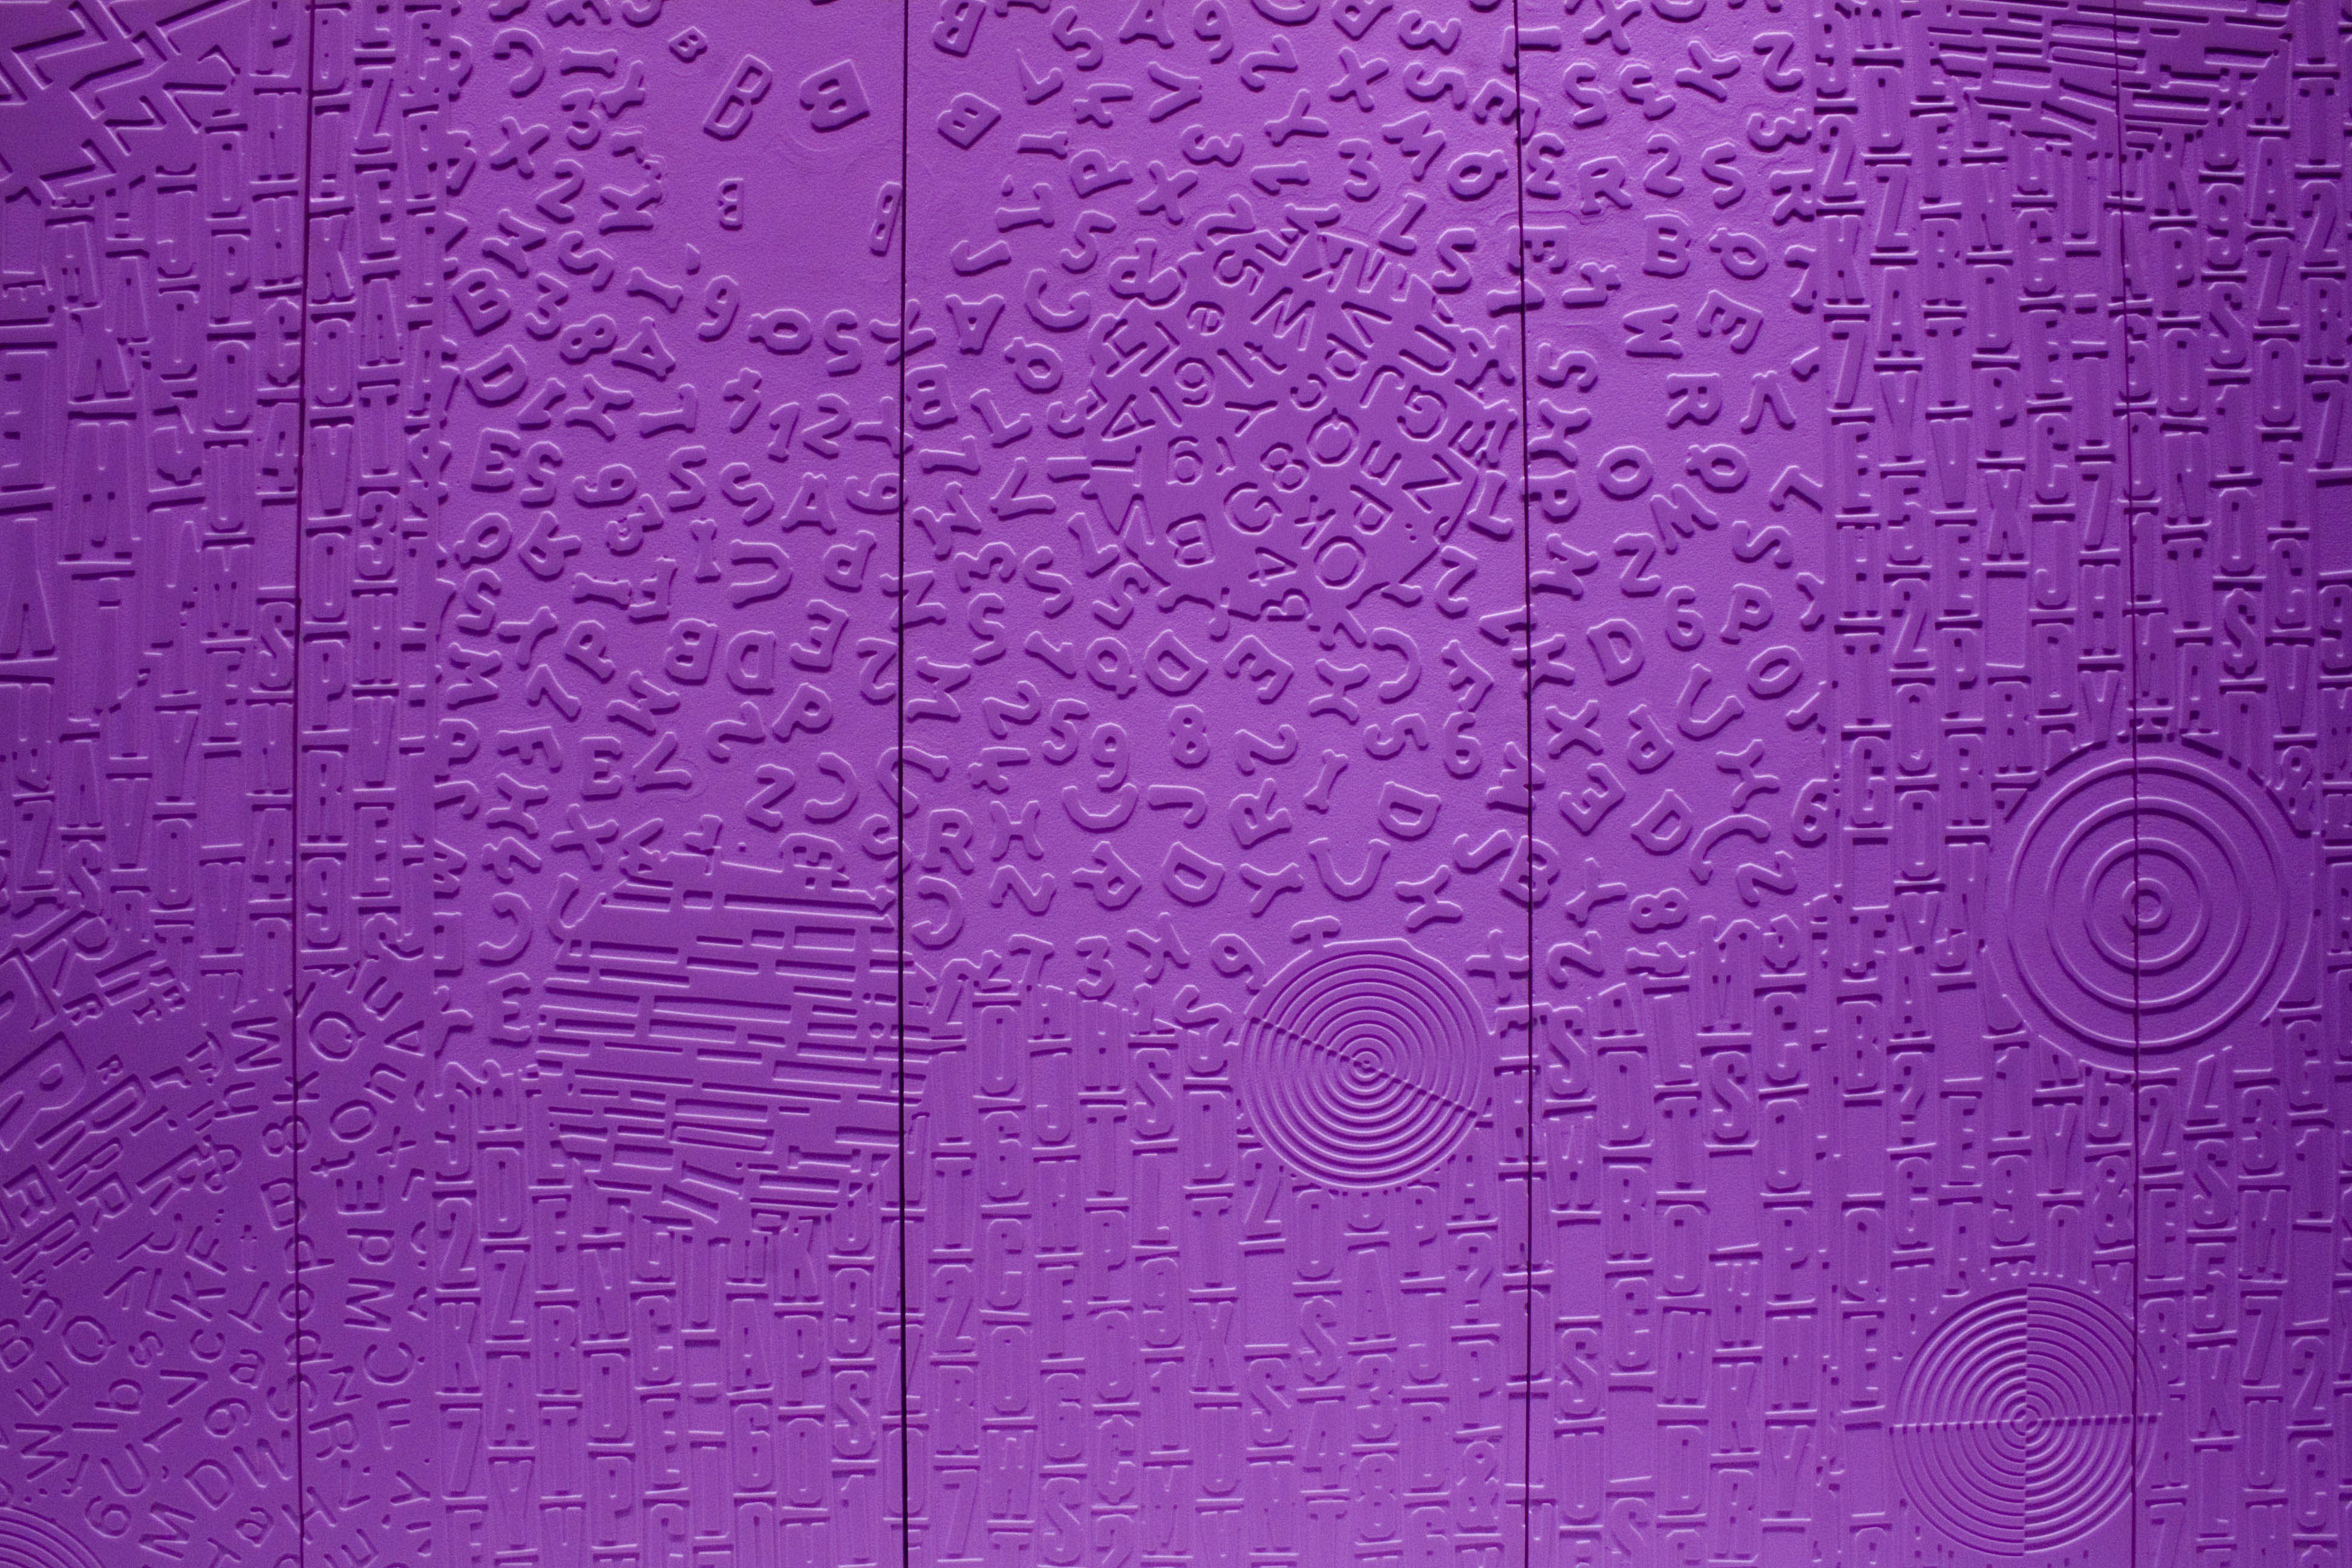
structure, texture, purple, floor, wall, pattern, line, pink, circle, dos, numbers, design, violet, symmetry, wallpaper, mathematics, letters, magenta, shape, panel, flooring